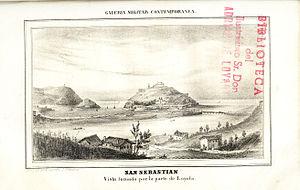
Saint-Sébastien, officiellement Donostia en basque et San Sebastián en espagnol, est une ville du Nord de l'Espagne, capitale de la province du Guipuscoa, dans la Communauté autonome basque. Elle est le siège du diocèse de Saint-Sébastien et de la province maritime de Saint-Sébastien.